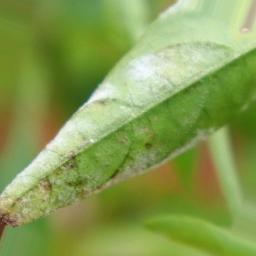
Label: powdery mildew